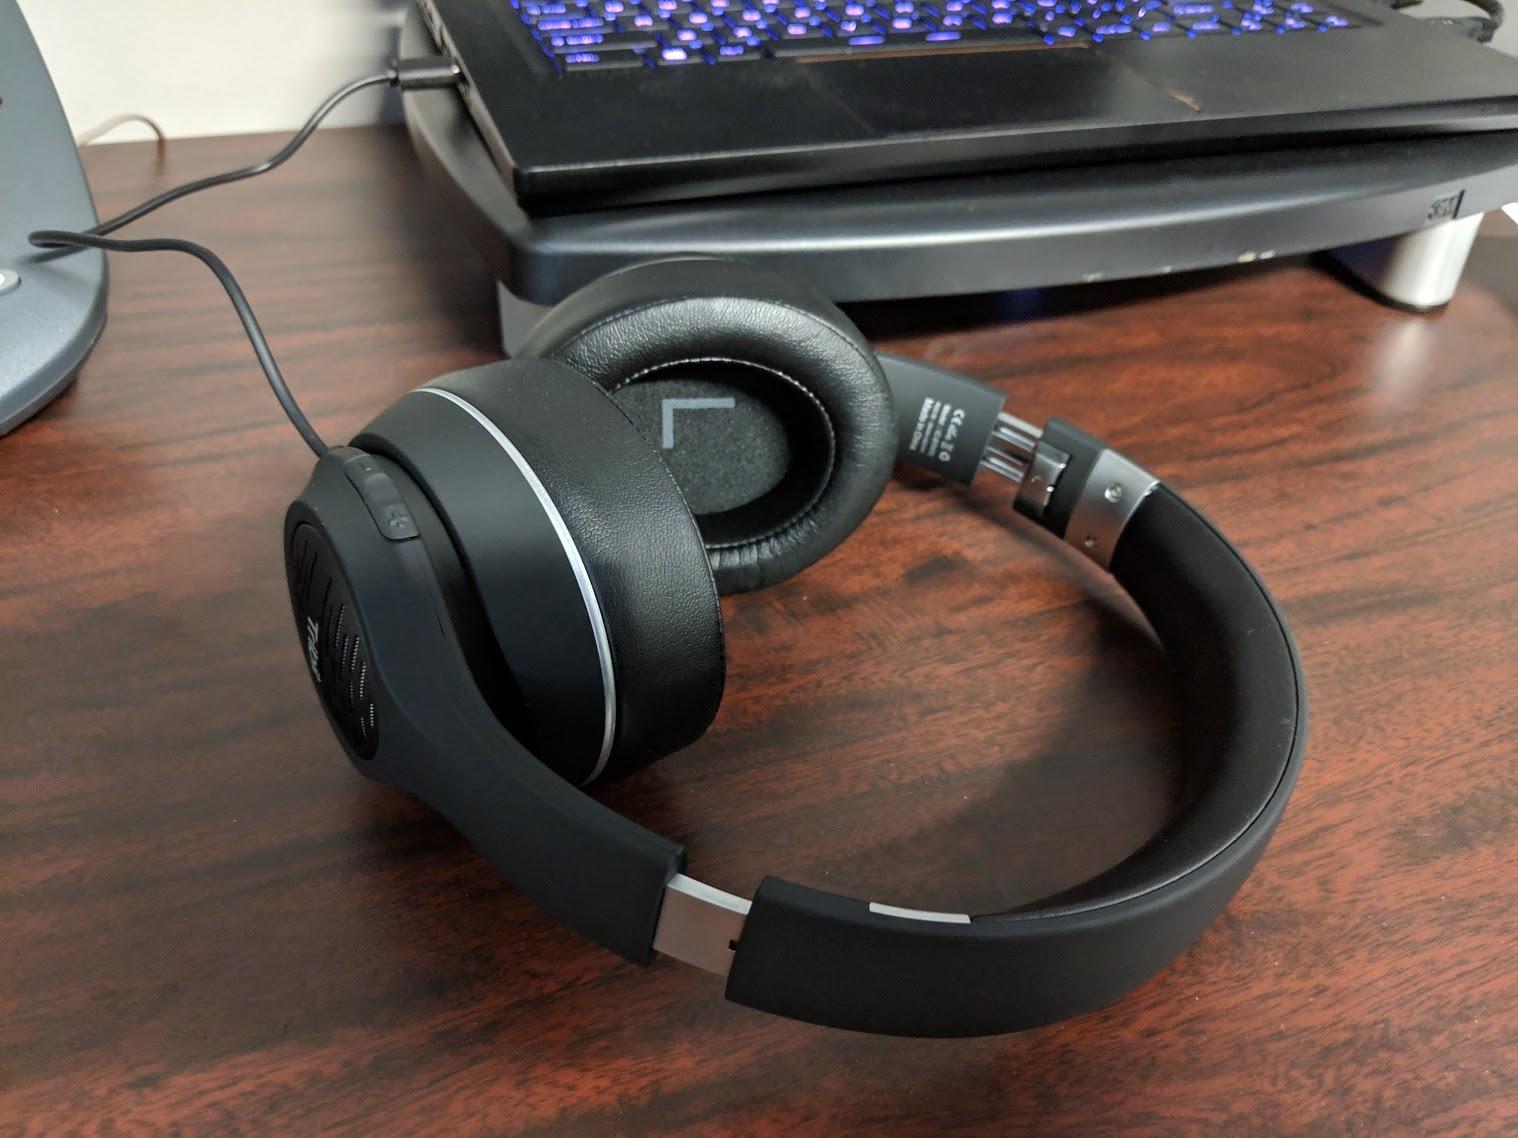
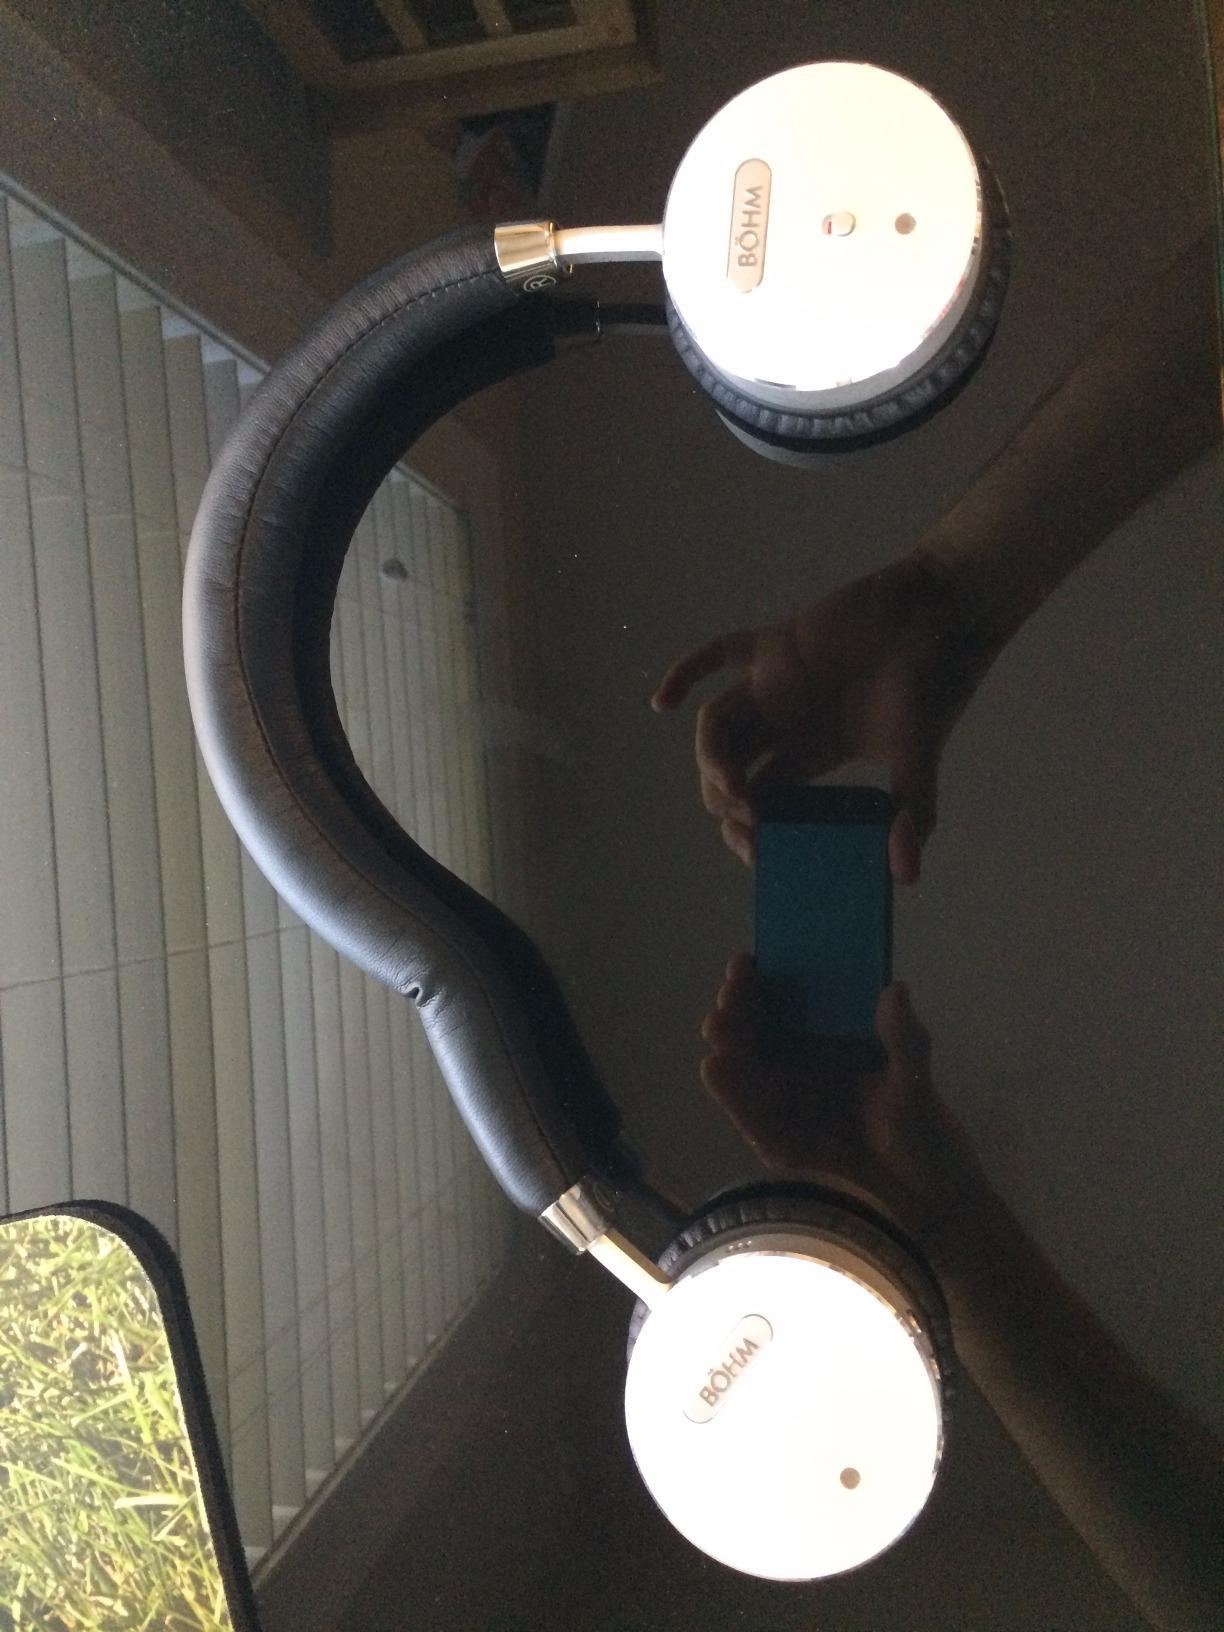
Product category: headphones
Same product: no